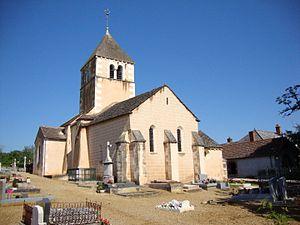
L'église Saint-Pierre de Rosey est une église située sur le territoire de la commune de Rosey dans le département français de Saône-et-Loire et la région Bourgogne-Franche-Comté.
Cet article recense une partie des monuments historiques de Saône-et-Loire, en France.
Rosey est une commune française située dans le département de Saône-et-Loire en région Bourgogne-Franche-Comté.